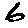
Label: 6